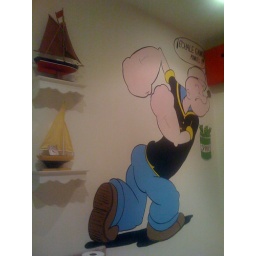
popey in boy bathroom